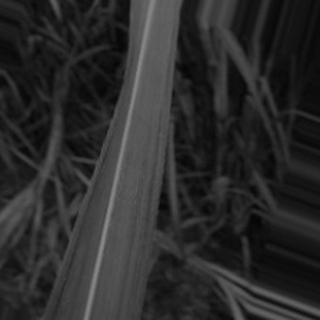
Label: sugarcane_bacterial_blight